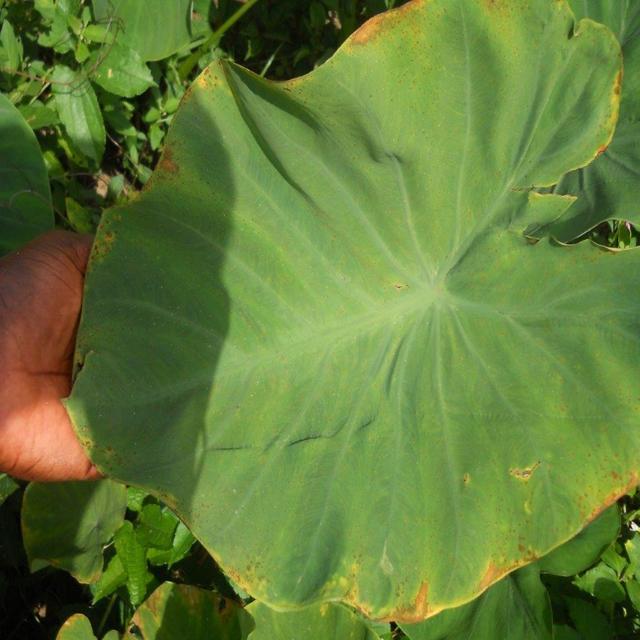
Label: Early_Blight